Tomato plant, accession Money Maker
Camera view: bottom (45 deg); turntable rotation: 90 degrees
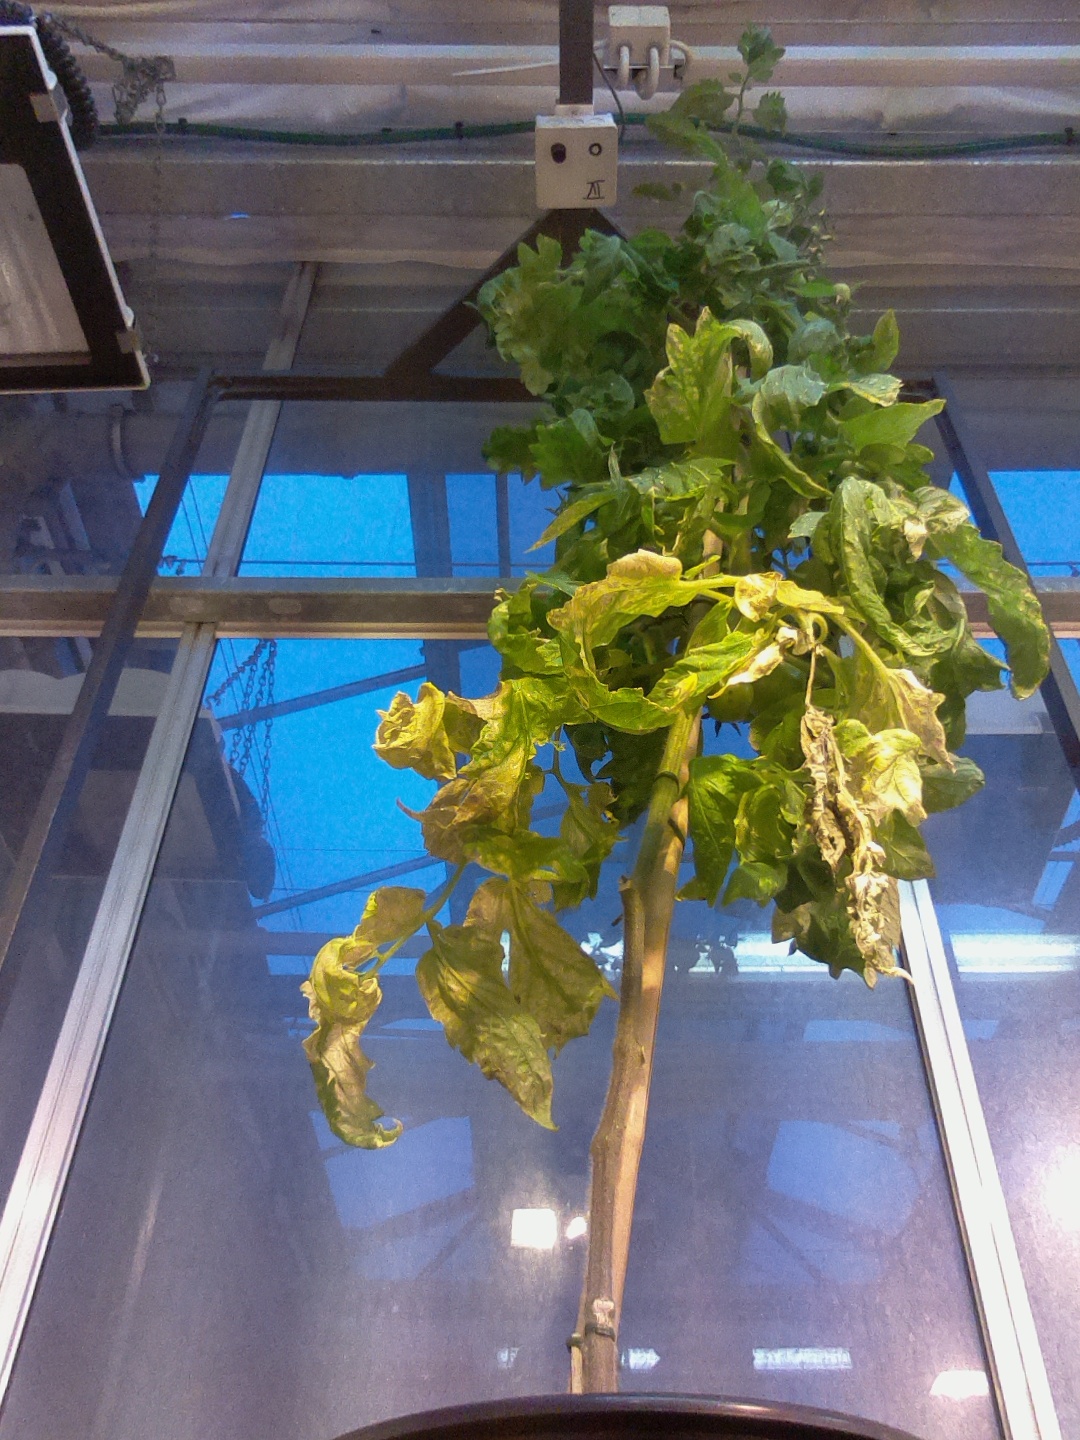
BBCH growth stage 76: 60%-70% of final fruit size